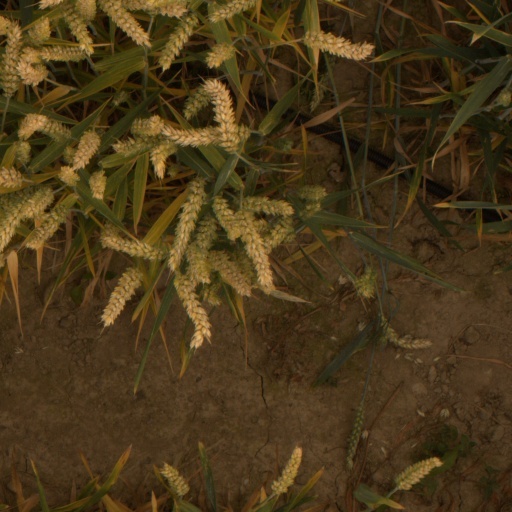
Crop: wheat